King's Fund

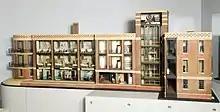
Model of a hospital promoting the King Edward's Hospital Fund, 1932. Wellcome Trust, London.

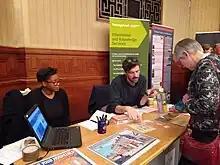
The King's Fund staff at the School of Advanced Study History Day, November 2019.

The King's Fund is an independent think tank, which is involved with work relating to the health and social care system in England. It produces research and analysis, offers leadership and organisational development support, and organises events.